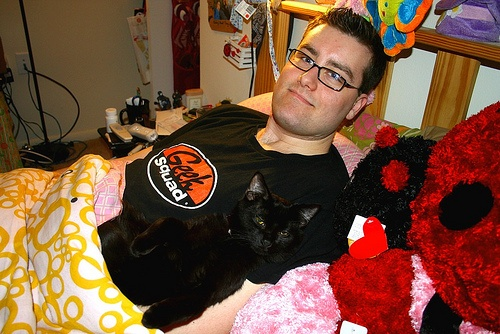
A view of a man in bed with a geek squad shirt on.
A man and a black cat in a bed surrounded by stuffed animals
Man in glasses lying on bed with a black cat resting on his chest.
a man laying in bed with a black cat next to him
A man lays in a bed with many stuffed animals.